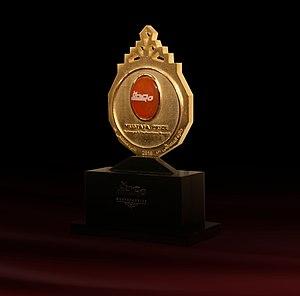
Le Prix biennal, décerné aux meilleurs scientifiques et chercheurs du monde islamique, est un travail innovant sur les frontières des connaissances fournies par des personnalités de premier plan dans les domaines de la science et de la technologie ouvrant la voie à l'amélioration de la vie humaine.